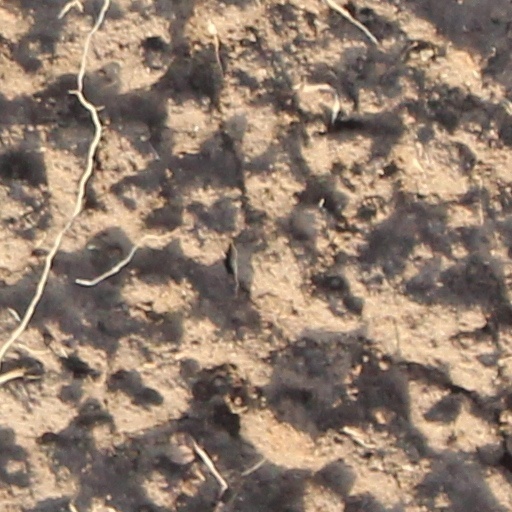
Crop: wheat